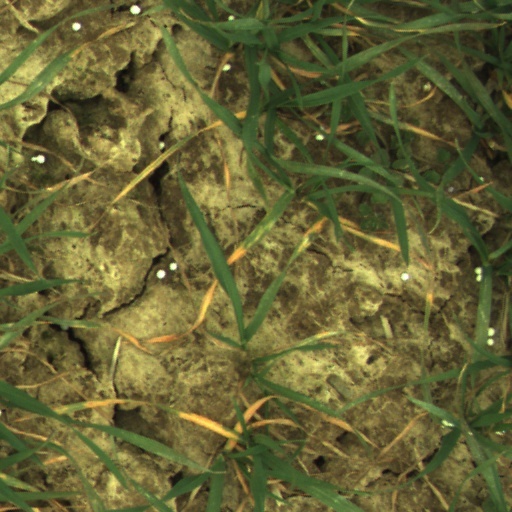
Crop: wheat